V-chip

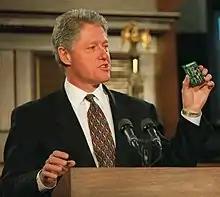
U.S. President Bill Clinton holding a V-chip in 1996

V-chip is a technology used in television set receivers in Canada, Mexico, Brazil, and the United States, that allows the blocking of programs based on their ratings category. It is intended for use by parents to manage their children's television viewing based on blocking systems. Televisions manufactured for the United States market since January 2000 are required to have the V-chip technology. Since the idea for blocking programs in this way was patented and tested in Canada by Brett West and John P. Gardner in 1994, many devices using V-chip technology are still being produced.